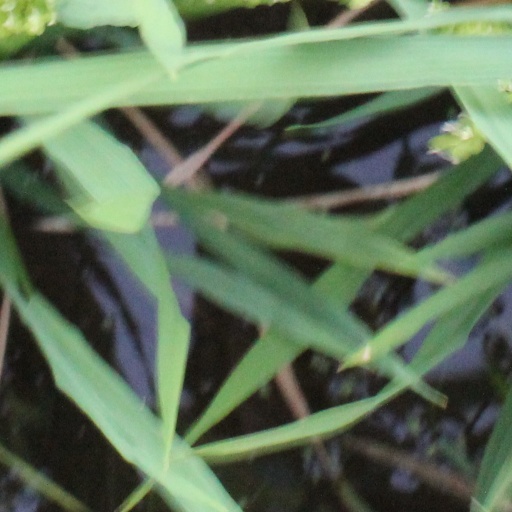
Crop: rice